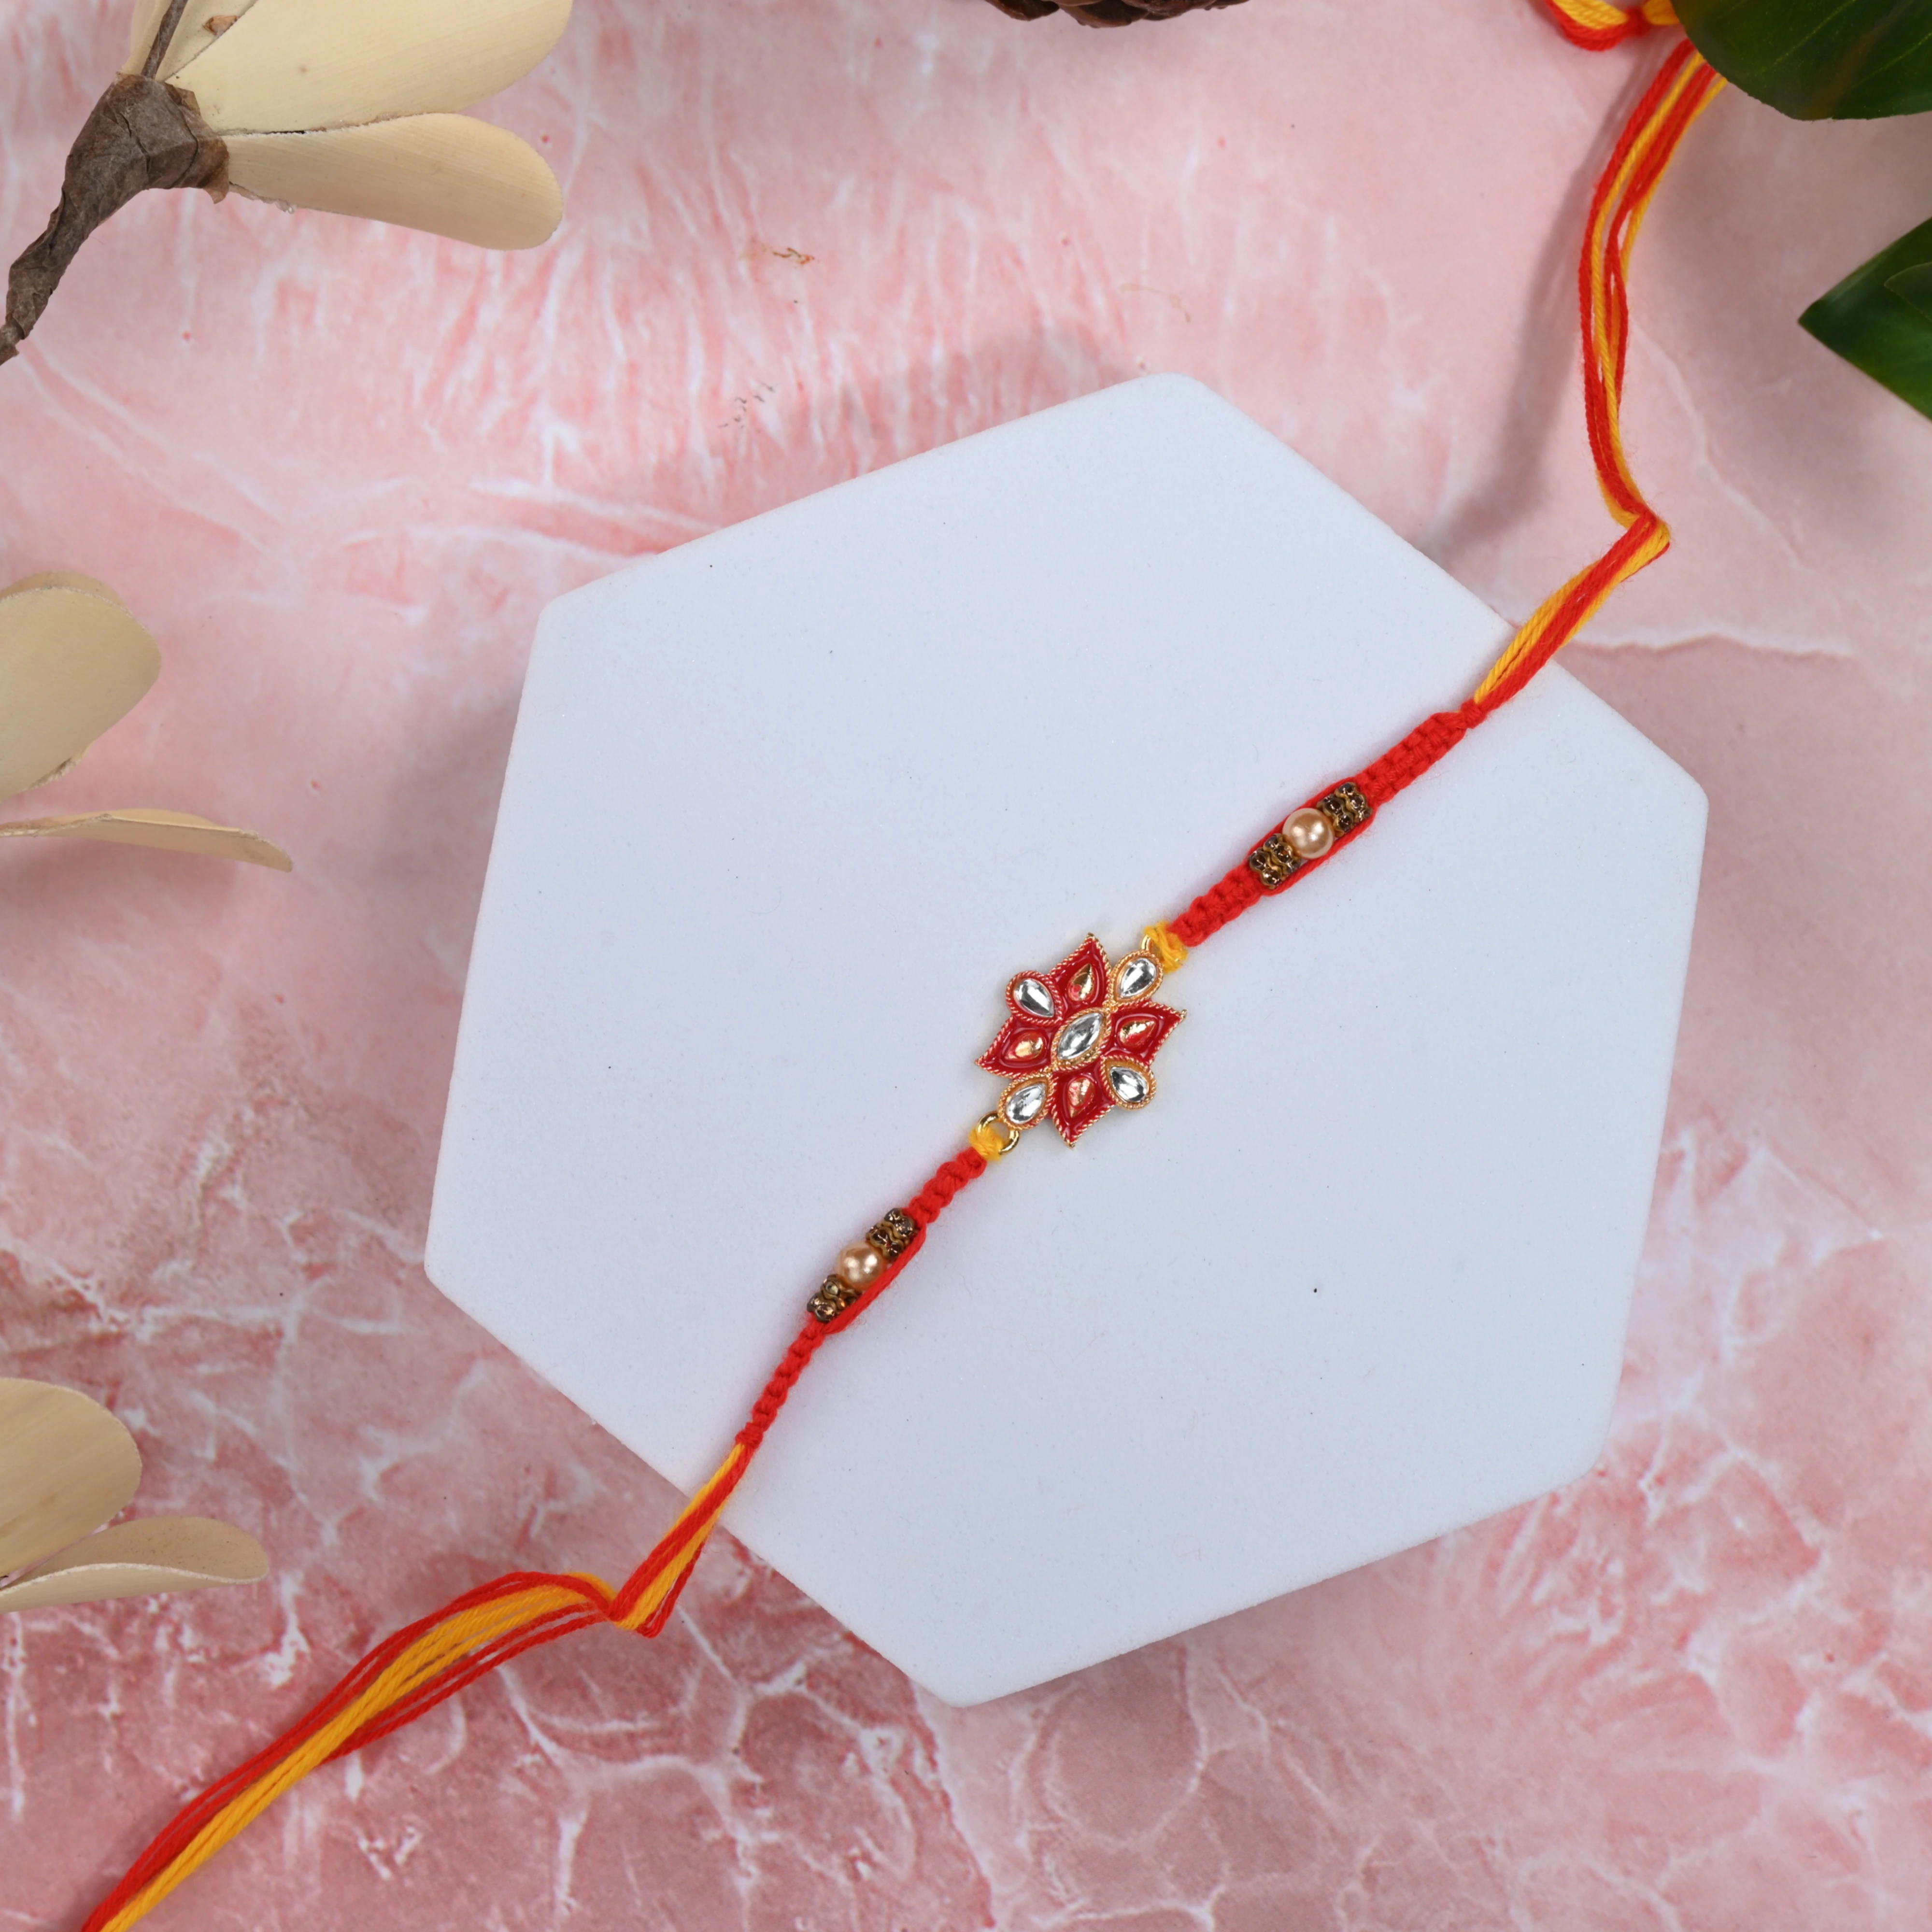
The Stone Aisle Premium Beautiful Designer Set of 2 Krishna and Meenakari Rakhi for Brother
Type: Rakhis
Brand: The Stone Aisle
Price: Rs. 199
Celebrate the eternal bond of love and protection with Divine Bond Rakhi Collection. Our exquisite range of Rakhis is handcrafted with precision and love, making every piece a perfect symbol of the sacred bond between siblings.Celebrate the eternal bond of love and protection with Divine Bond Rakhi Collection. Our exquisite range of Rakhis is handcrafted with precision and love, making every piece a perfect symbol of the sacred bond between siblings.Celebrate the eternal bond of love and protection with Divine Bond Rakhi Collection. Our exquisite range of Rakhis is handcrafted with precision and love, making every piece a perfect symbol of the sacred bond between siblings.Celebrate the eternal bond of love and protection with Divine Bond Rakhi Collection. Our exquisite range of Rakhis is handcrafted with precision and love, making every piece a perfect symbol of the sacred bond between siblings. Celebrate the eternal bond of love and protection with Divine Bond Rakhi Collection. Our exquisite range of Rakhis is handcrafted with precision and love, making every piece a perfect symbol of the sacred bond between siblings.
Features: Premium Quality Materials: Each Rakhi is made using high-quality materials like silk threads, beads, stones, and embellishments, ensuring durability and elegance.,Handcrafted with Love: Our Rakhis are meticulously handcrafted by skilled artisans, blending traditional designs with modern aesthetics.,Variety of Designs: From classic traditional patterns to trendy contemporary styles, our collection caters to all tastes and preferences.,Eco-Friendly Packaging: We are committed to sustainability. Our Rakhis come in eco-friendly packaging, making them a thoughtful gift for your loved ones and the environment.,Perfect for All Ages: Whether it's for your little brother, elder sibling, or cousin, we have designs that suit all age groups and personalities.